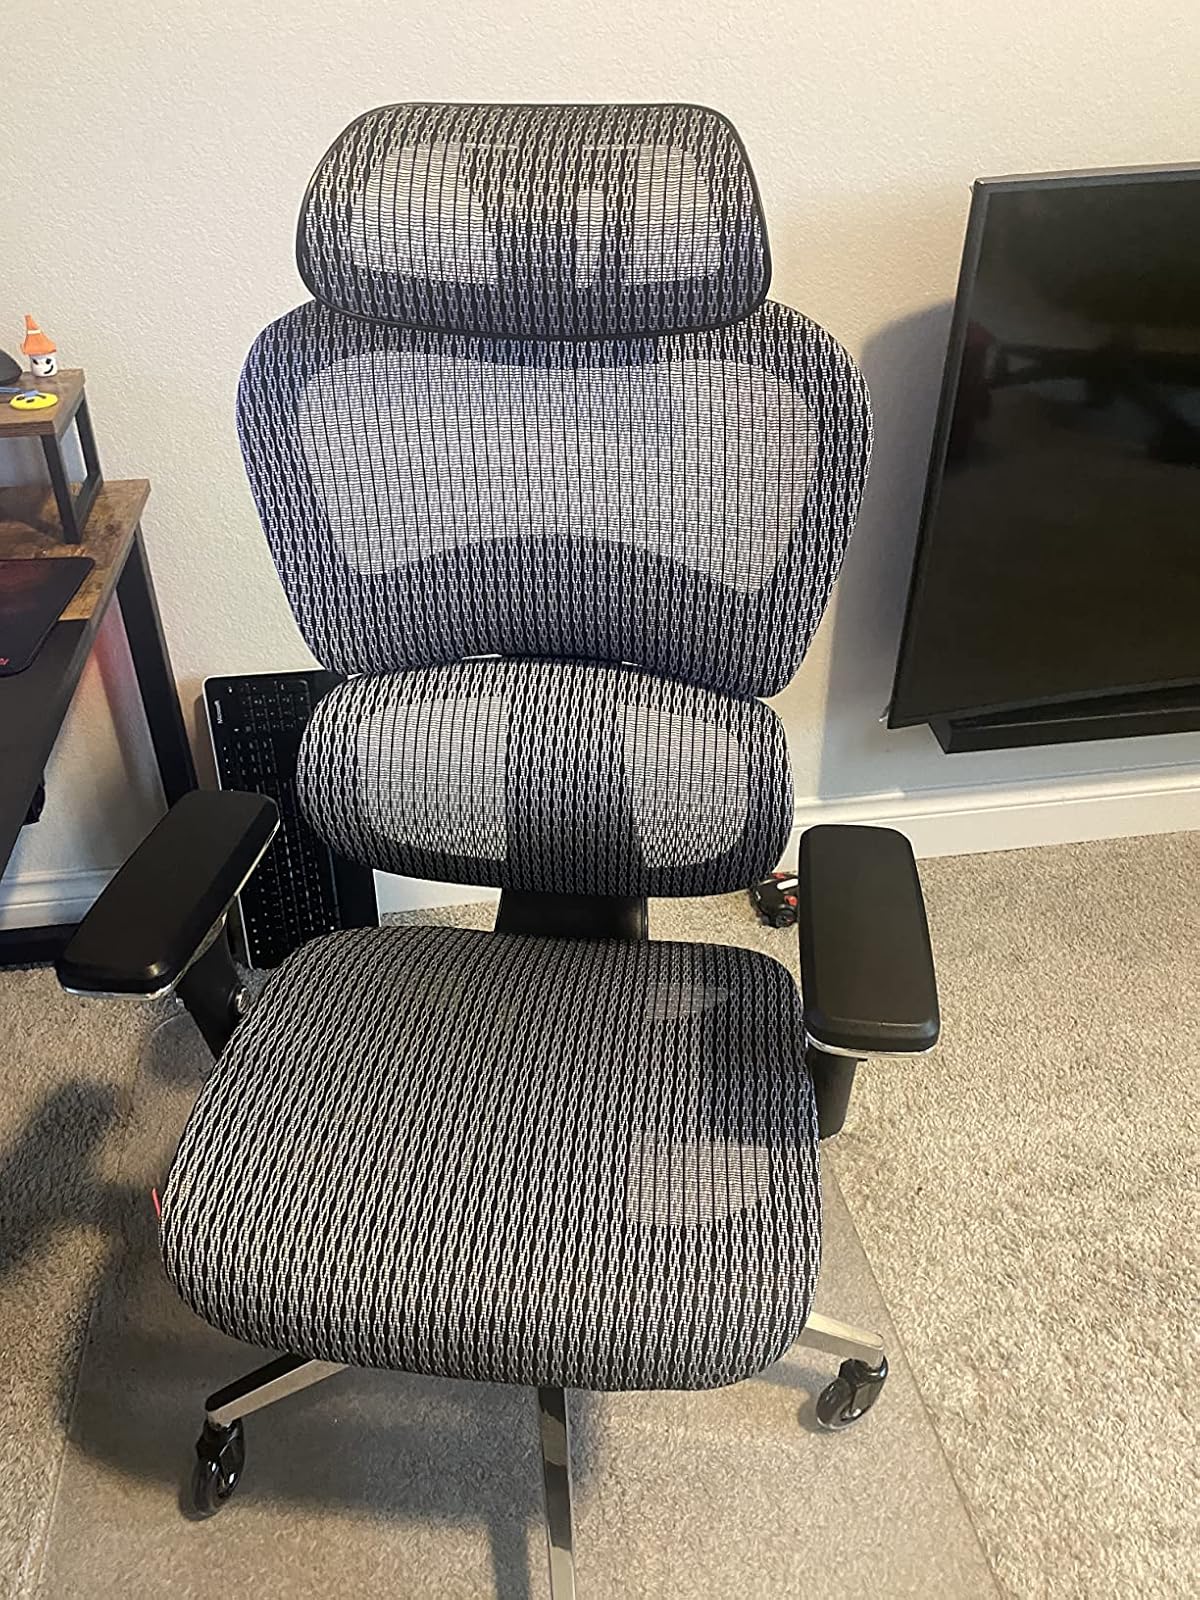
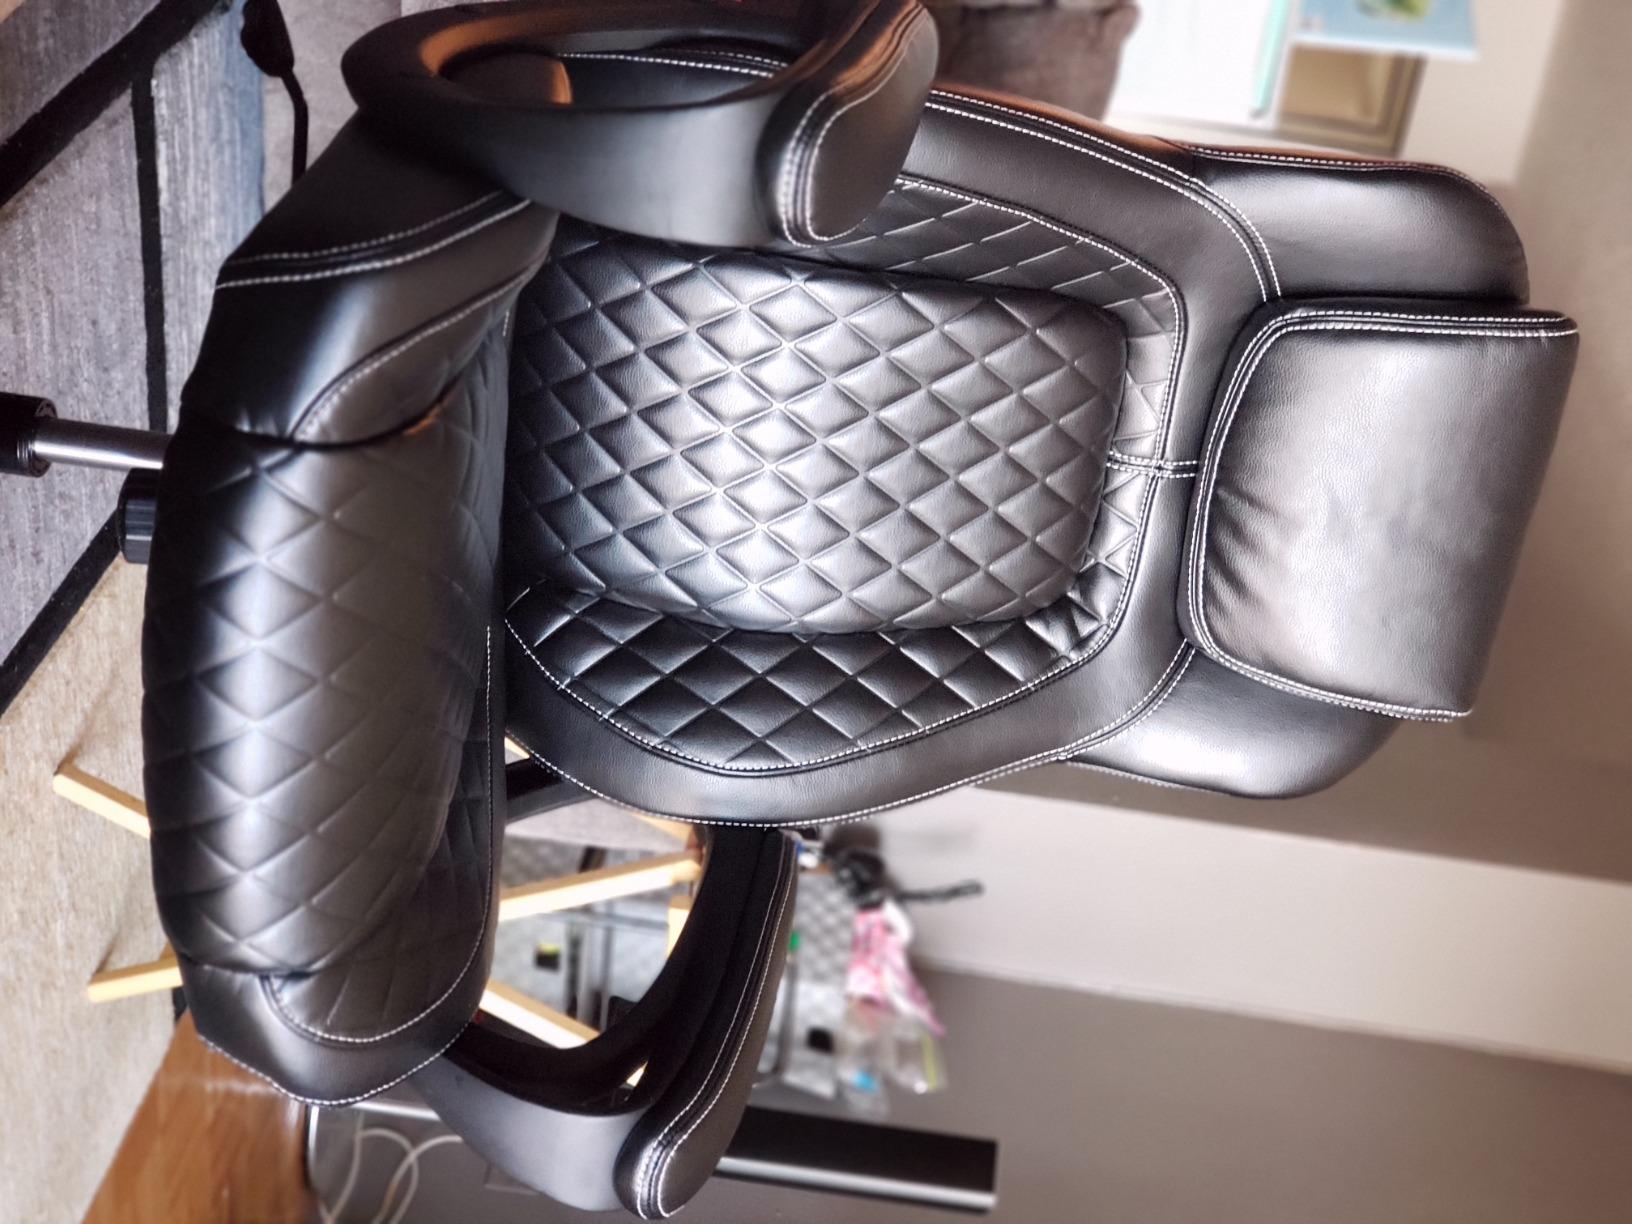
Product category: items_chair
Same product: no